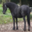
Label: horse